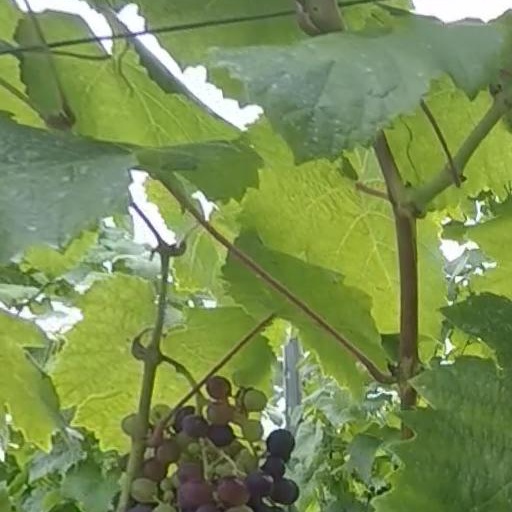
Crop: grape